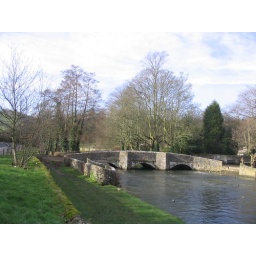
ashford in the water bridge february 2007